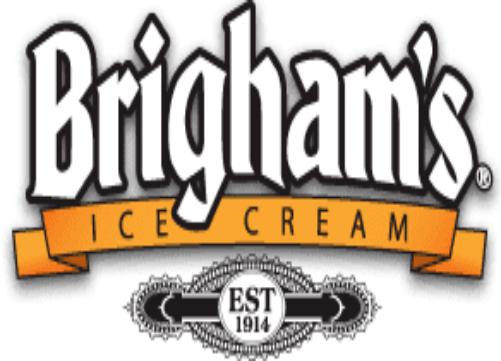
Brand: Brigham's Ice Cream
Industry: Food